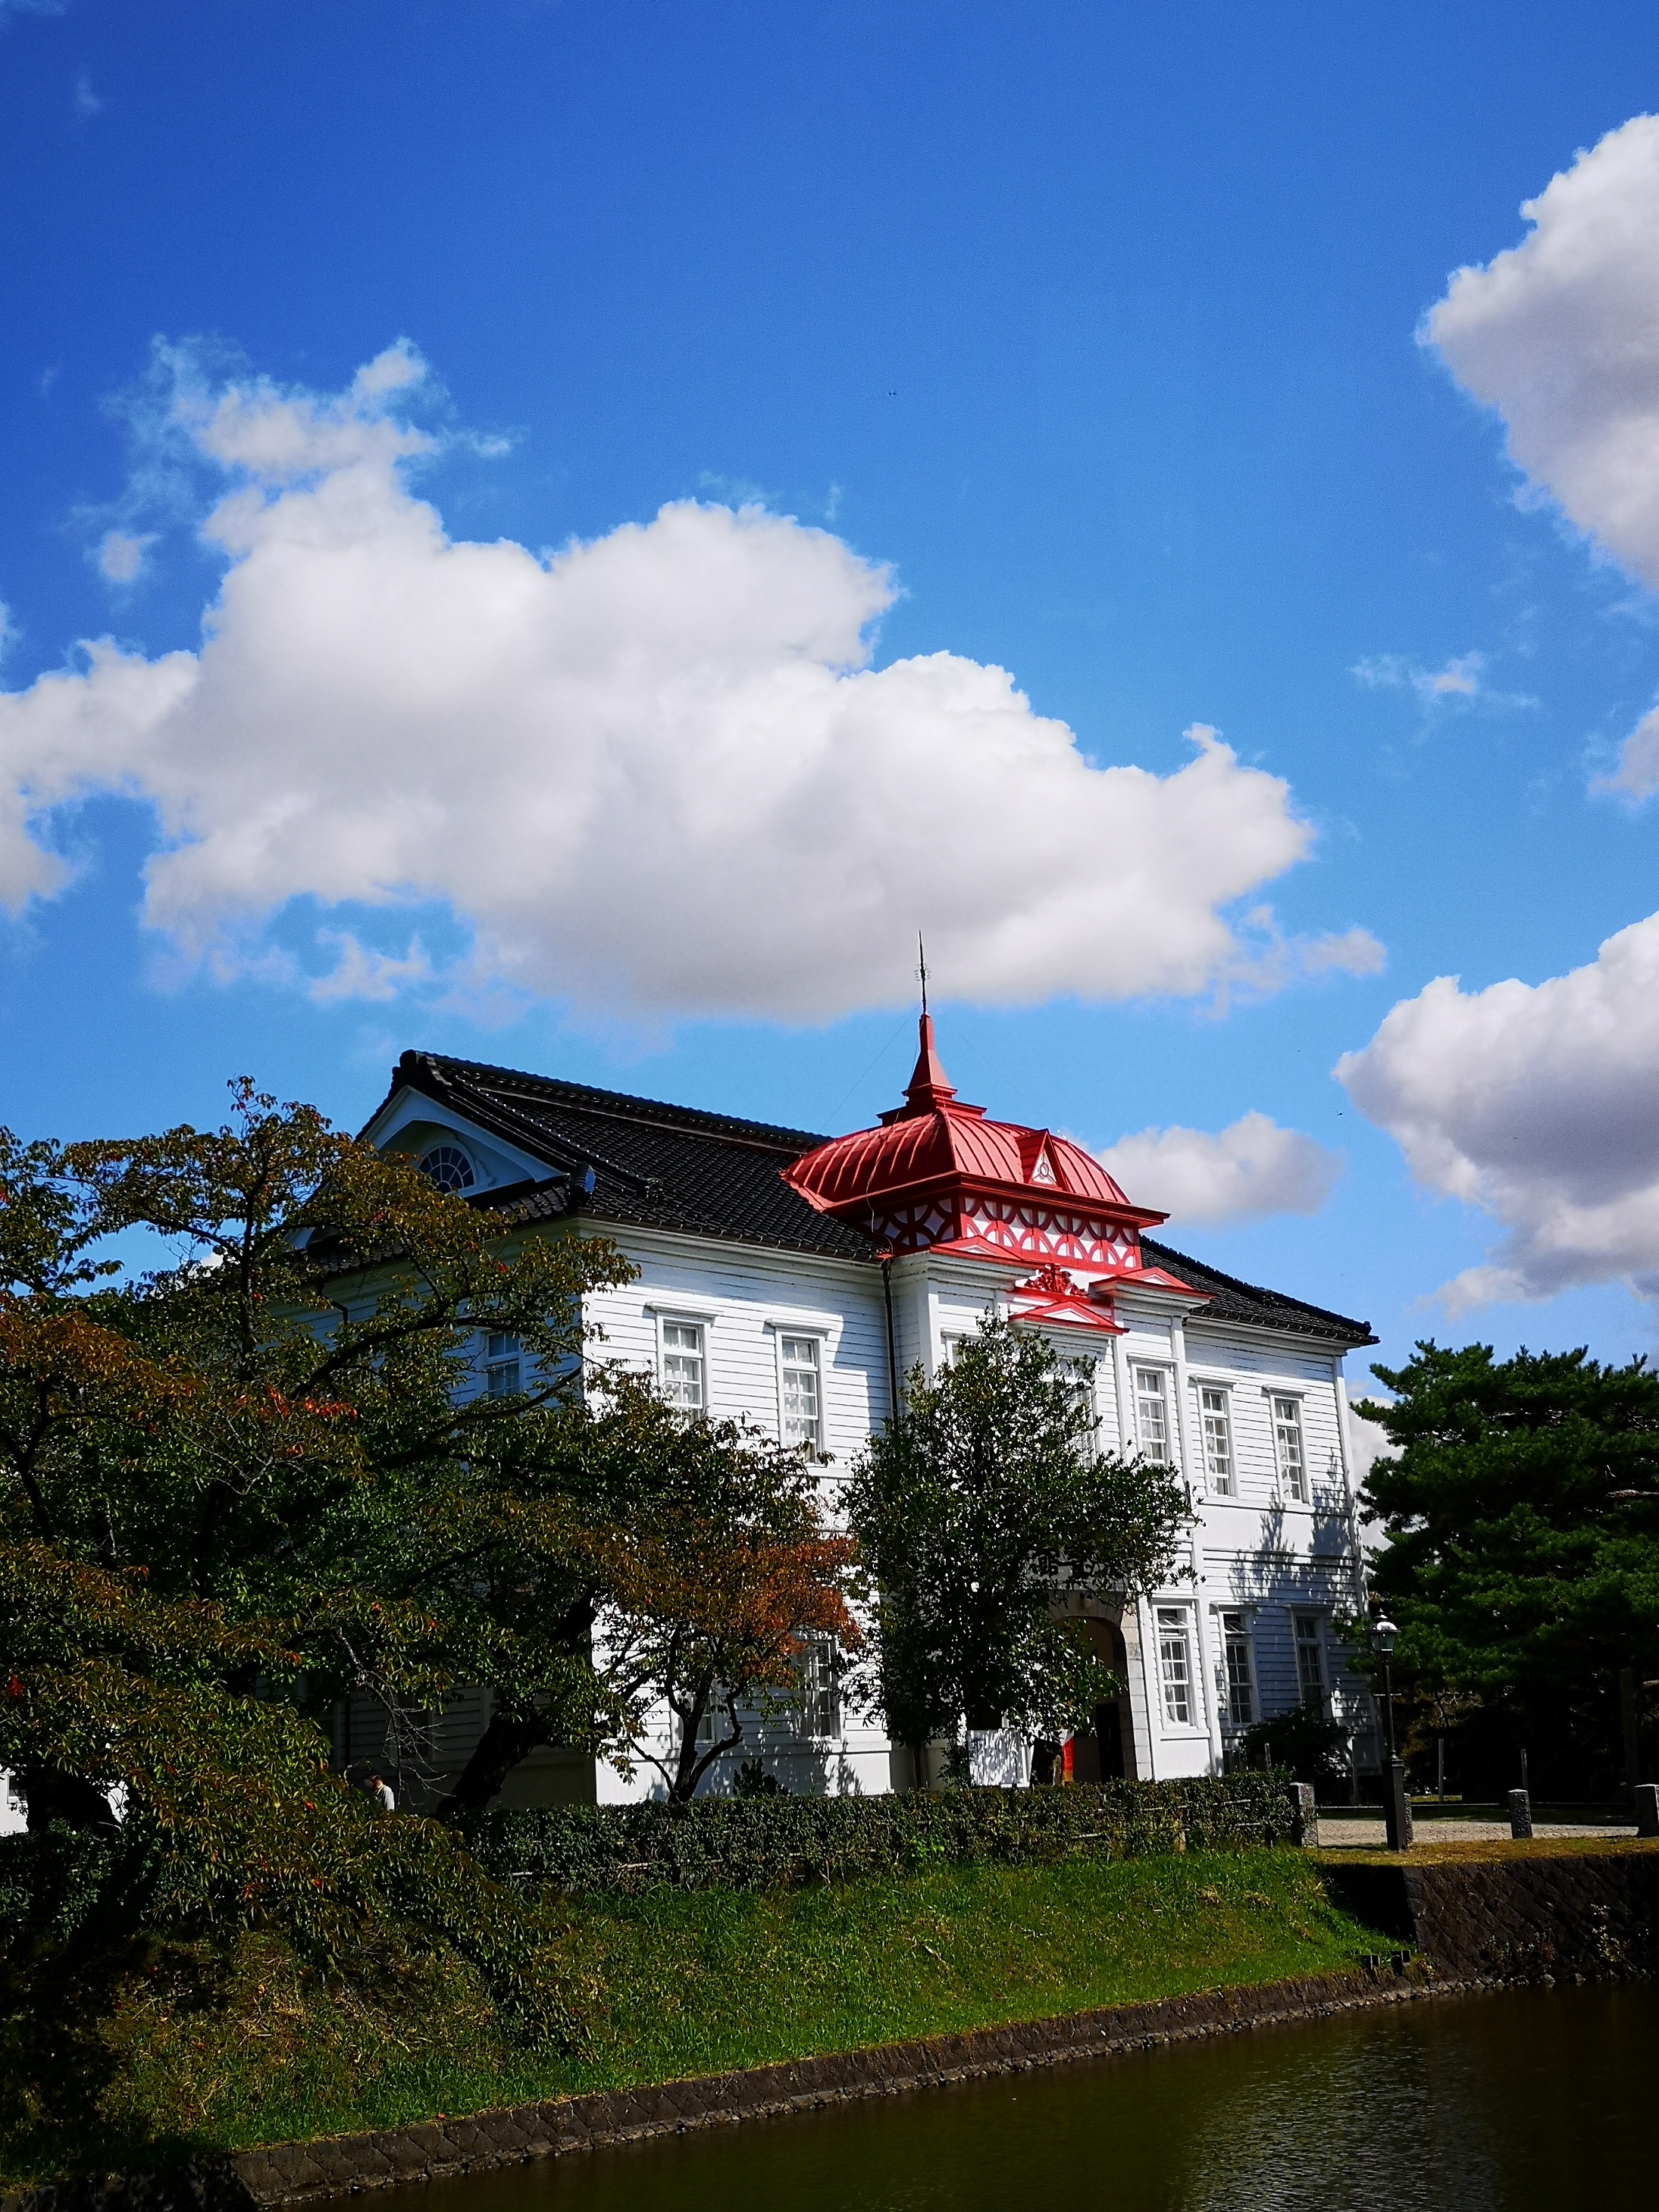
japan, cloud, sky, plant, water, building, tree, window, natural landscape, cumulus, landscape, rural area, landmark, house, facade, city, grass, turret, pole, tower, roof, garden, tourism, leisure, reservoir, steeple, landscaping, castle, spire, stately home, reflection, lake, church, channel, water castle, estate, tourist attraction, medieval architecture, cottage, village, monastery